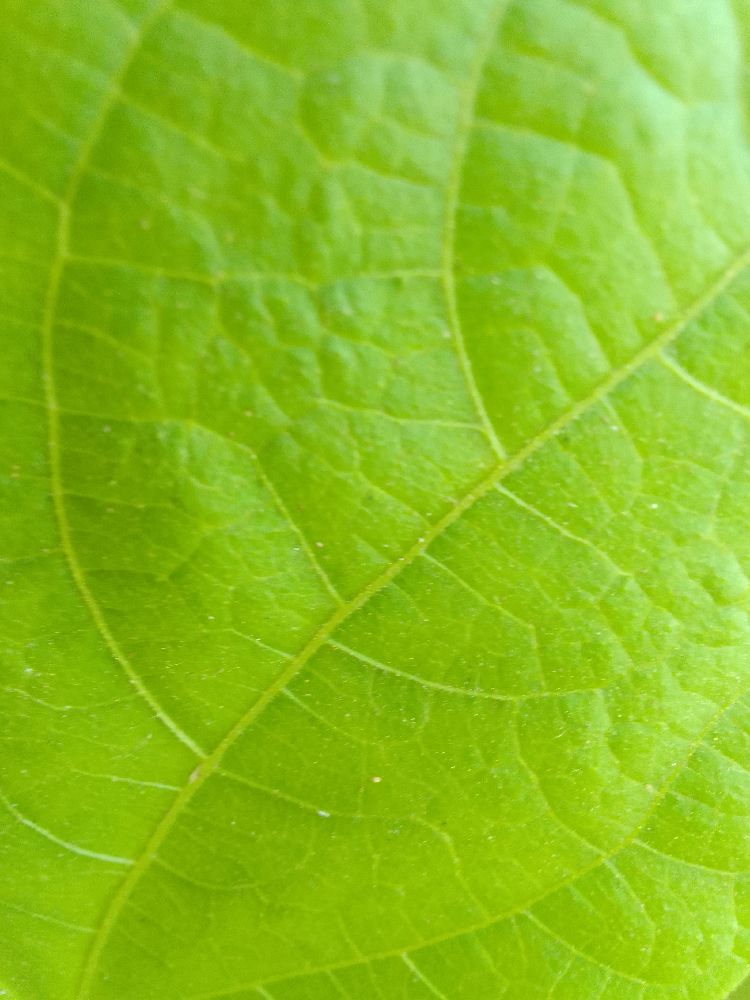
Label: healthy